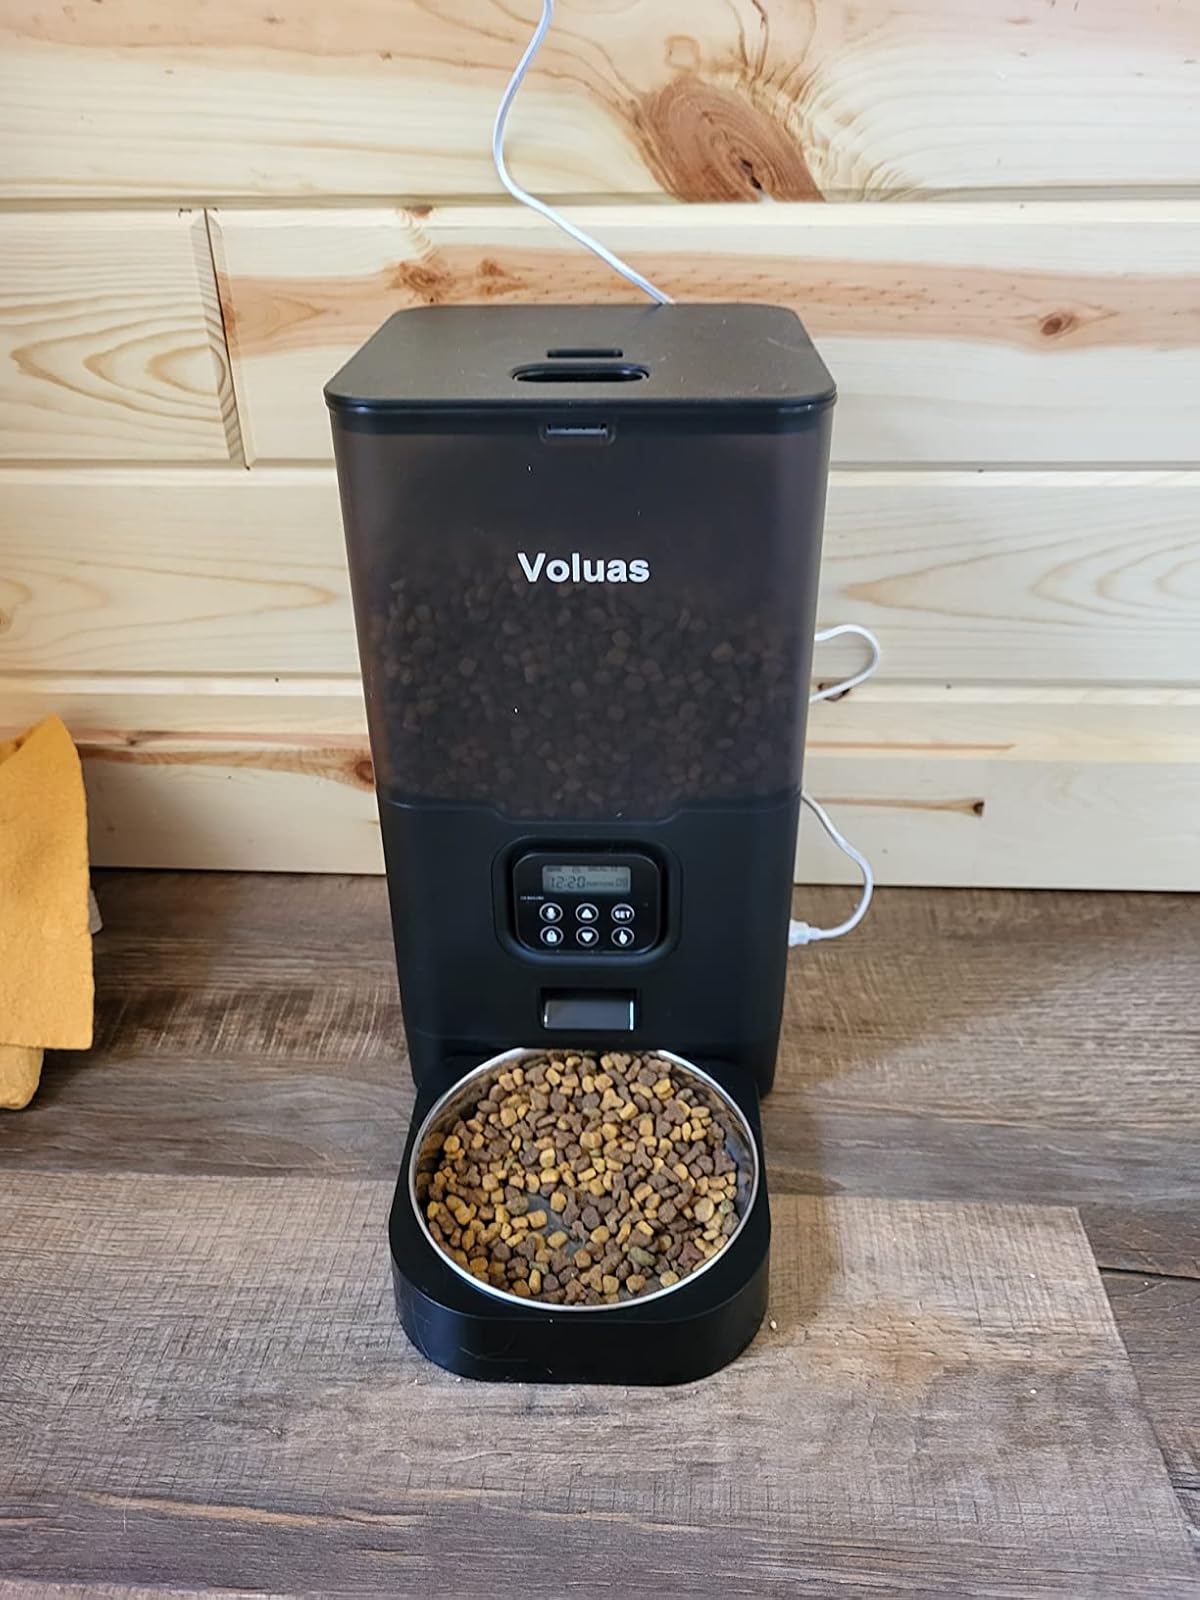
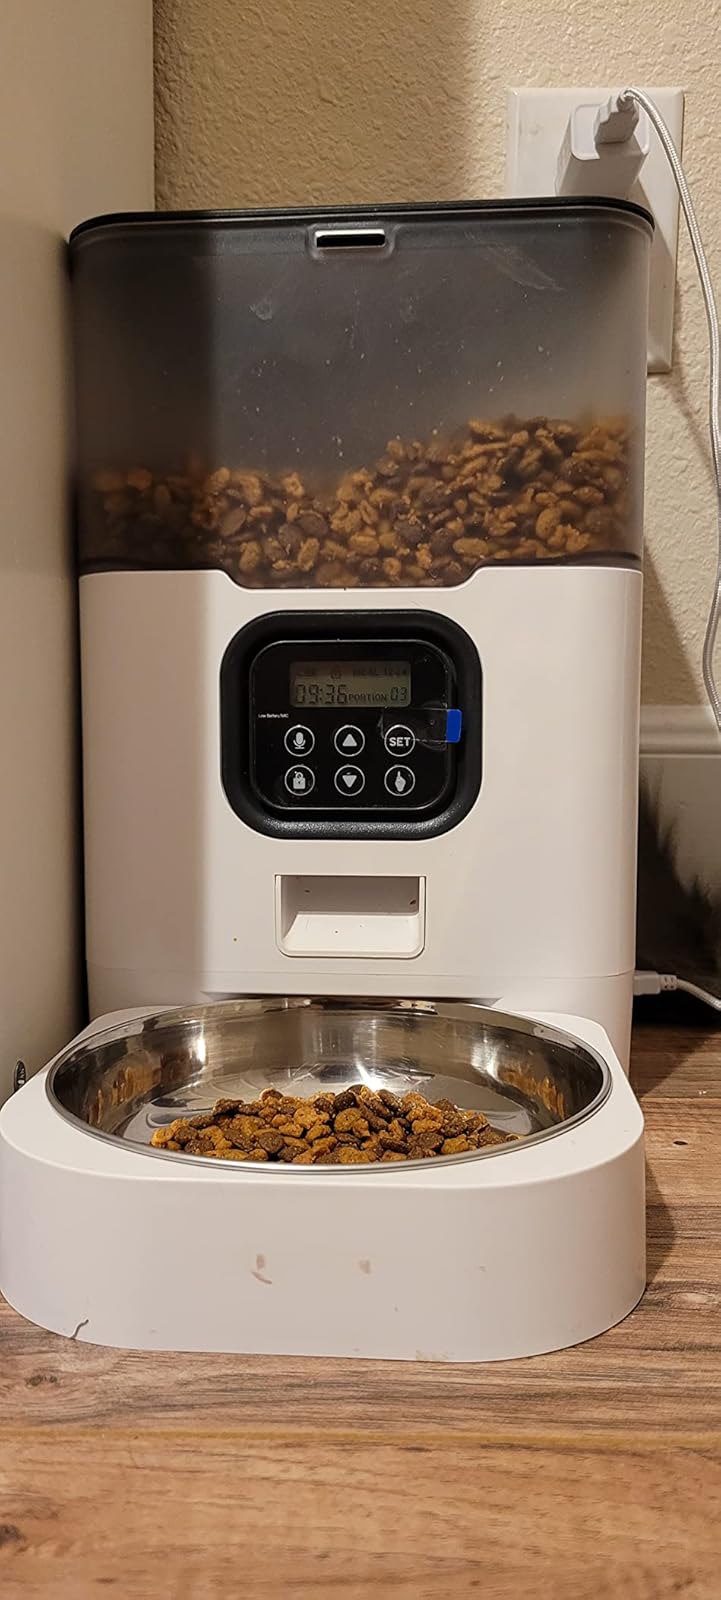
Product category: items_feeder
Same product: no